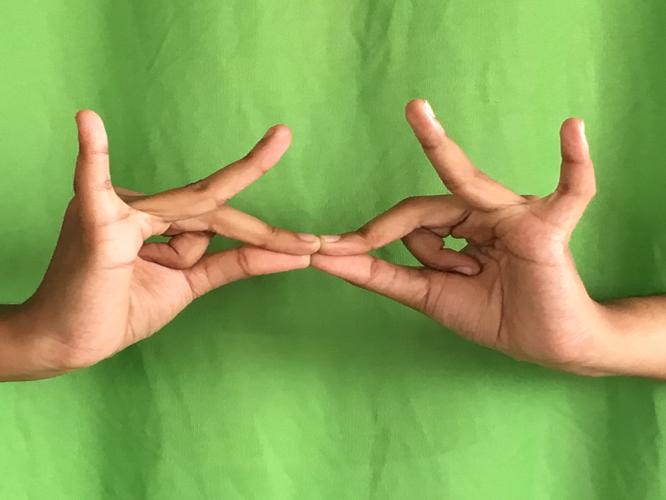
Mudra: Sakata
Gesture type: double_hand